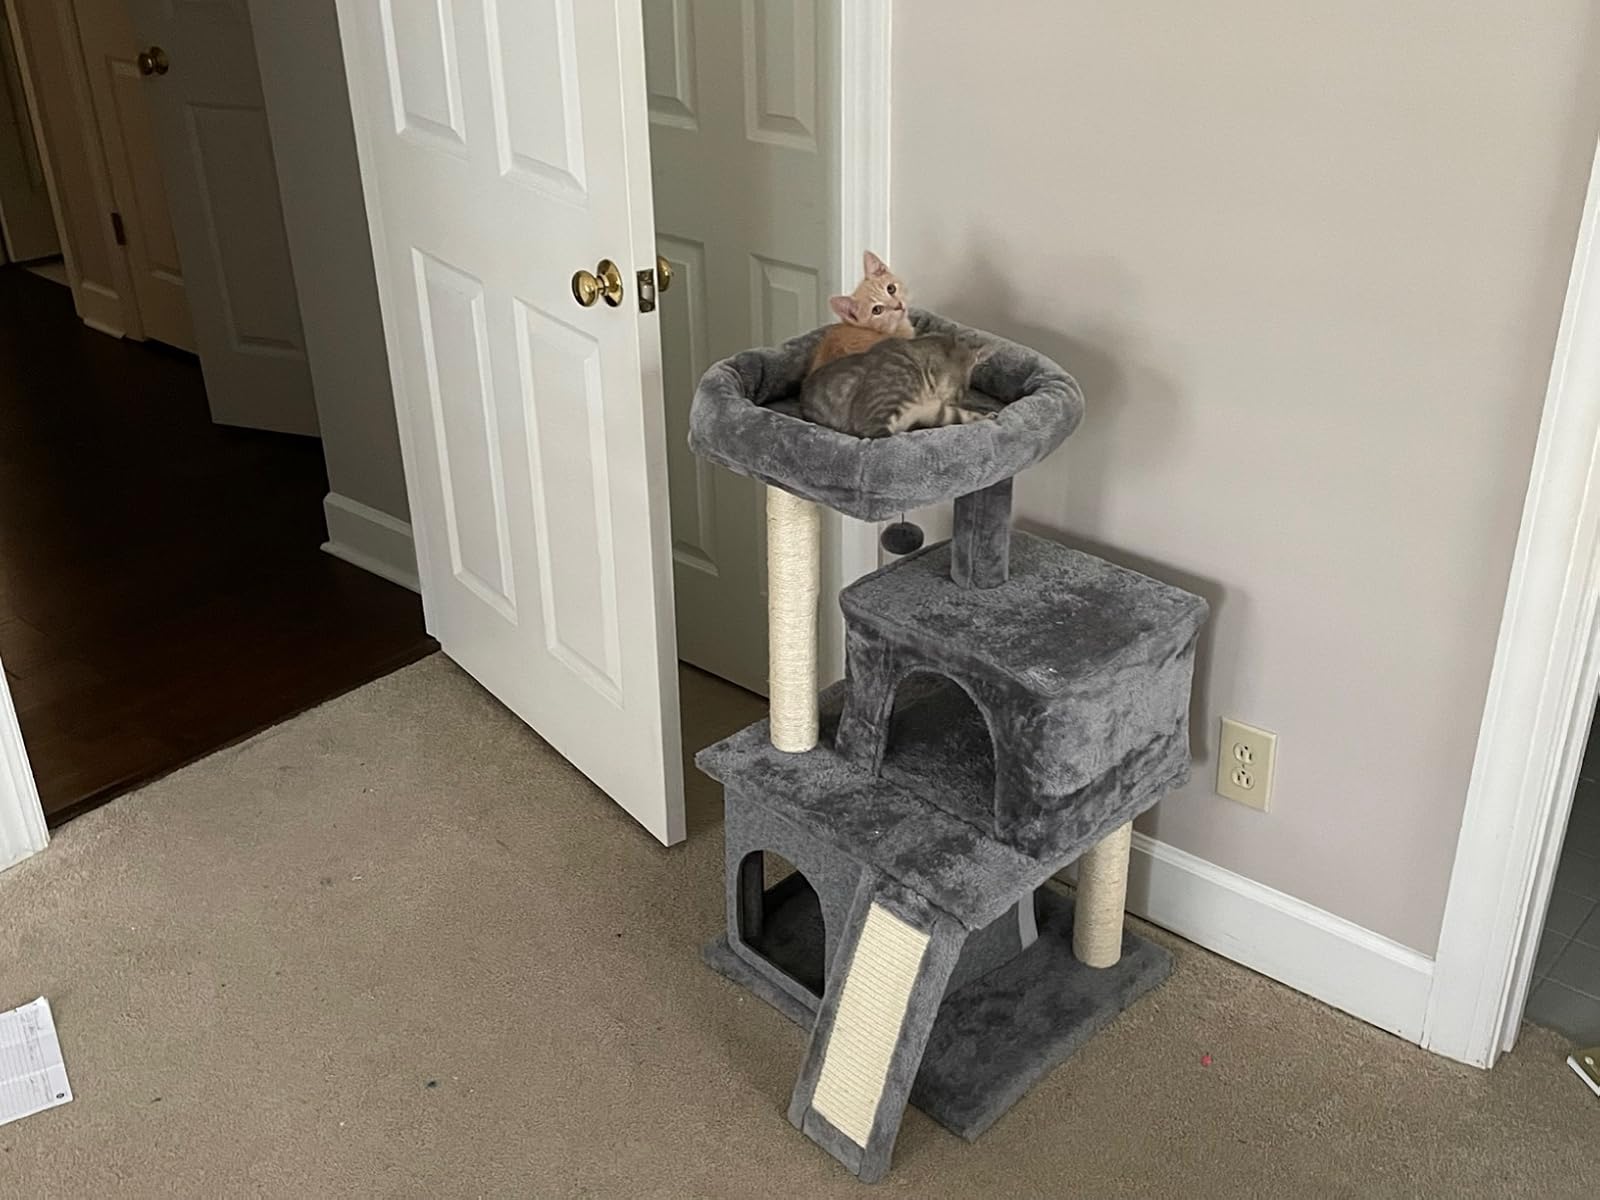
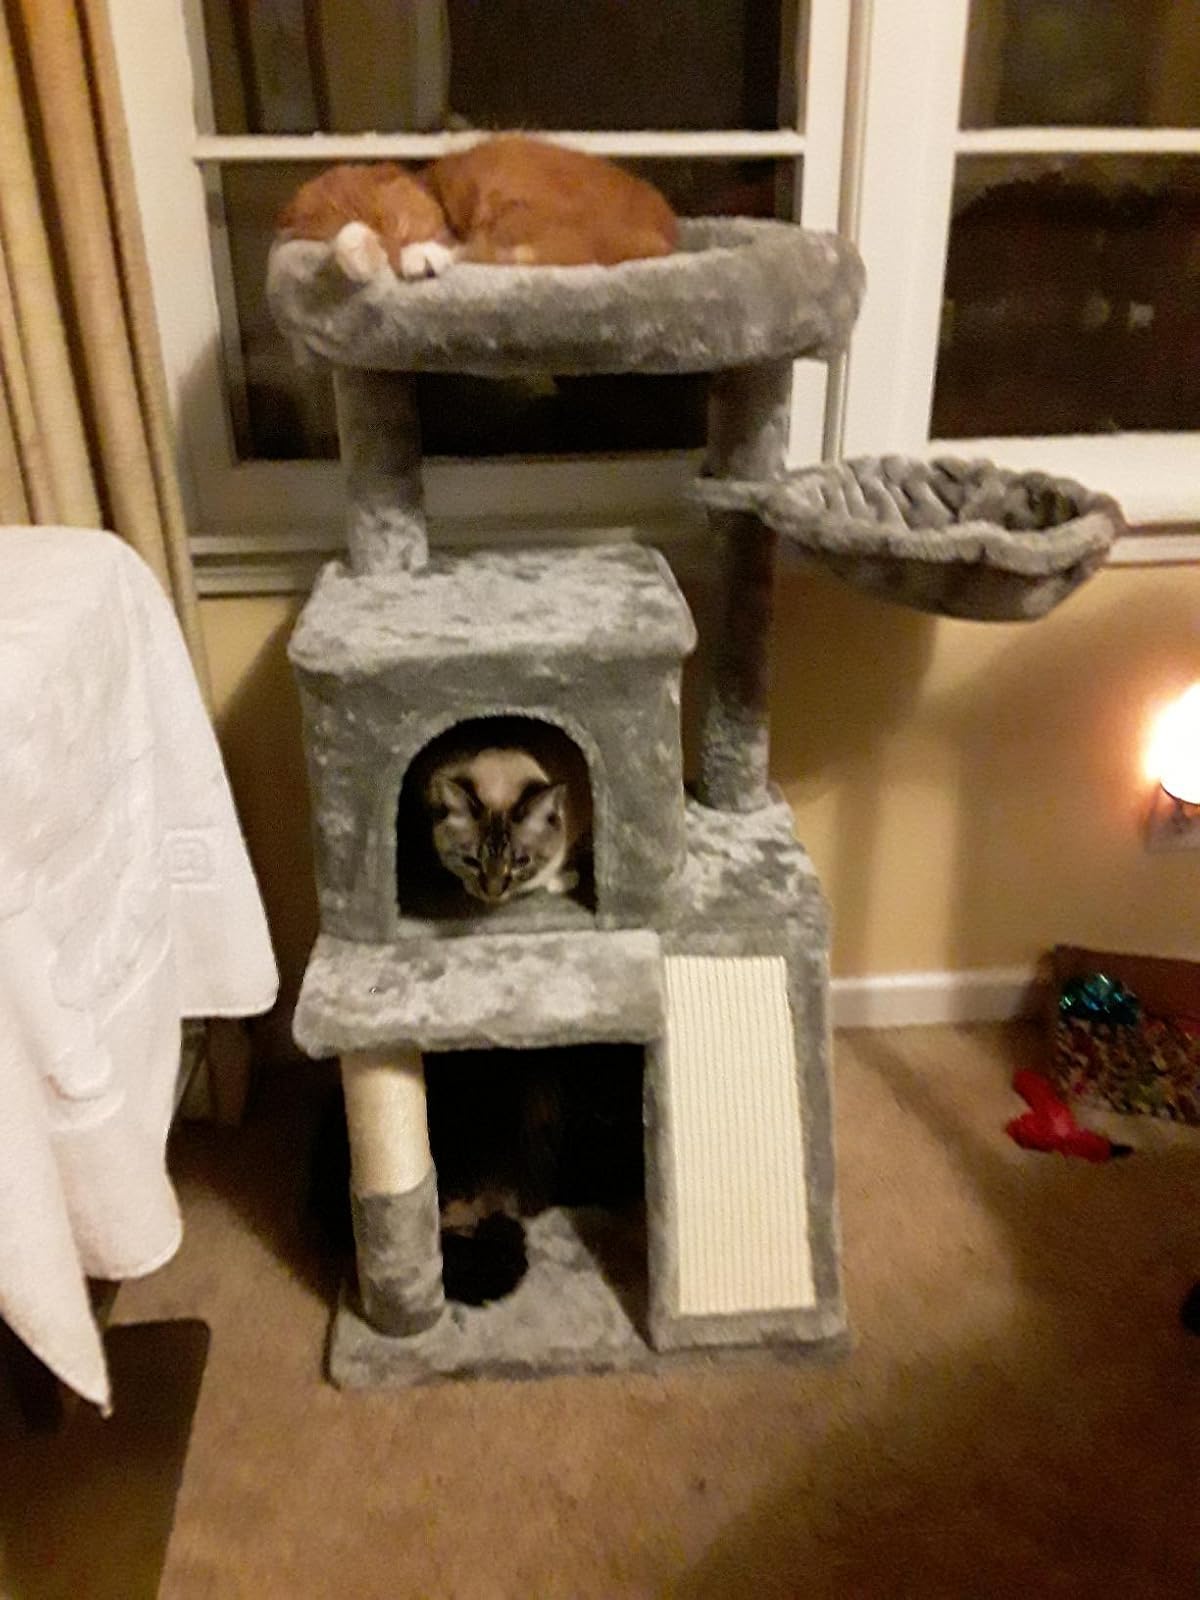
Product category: items_cat tree
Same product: no